Venice High School (Los Angeles)

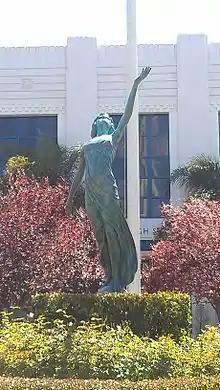
Replica of "Inspiration" (model, Myrna Loy) in front of Venice High School

The school was established in 1911 (then called "Venice Union Polytechnic High School") when classes were held in an old lagoon bathhouse two blocks from the beach. It moved to a new neo-romanesque structure at its present 29-acre campus two miles inland a decade later.